Bernardo de Monteagudo

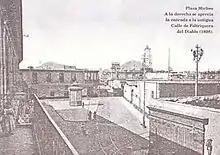
Plazoleta Micheo, Lima, where Bernardo de Monteagudo was assassinated, (photo from 1898).

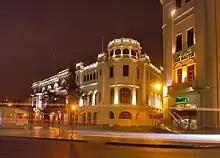
Current state of the place where Bernardo de Monteagudo was assassinated. In the center, the Teatro Colón and to the right, the Giacoletti building. Between the two is the Jirón Quilca. The square of Micheo was in the place occupied by the trees

At around 8p.m. of the night of 28 January 1825, Monteagudo was walking from his home in Lima to Juana Salguero's house when he was assassinated, at the age of thirty-five.